Living Newspaper

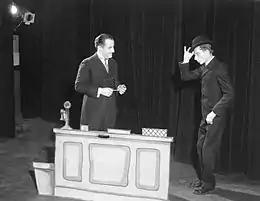
The Consumer (Norman Lloyd, right) discovers there is only one electric company that he can deal with in the New York production of "Power" (1937).

The Living Newspaper program began very shortly after the establishment of the Federal Theatre Project. Following her appointment as National Director of the FTP in July 1935, Hallie Flanagan, a professor and playwright at Vassar College, and playwright Elmer Rice set to work planning the organization and focus of the FTP. The New York Living Newspaper Unit (which performed at the Biltmore Theatre) came from this meeting. Allied with the American Newspaper Guild, this first and most active of the Living Newspaper Units employed out-of-work journalists and theatre professionals of all types, providing hourly wages for many reporters and entertainers left unemployed by the Depression.